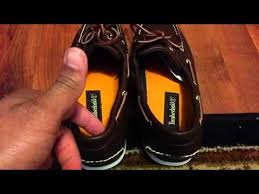
Label: Boat